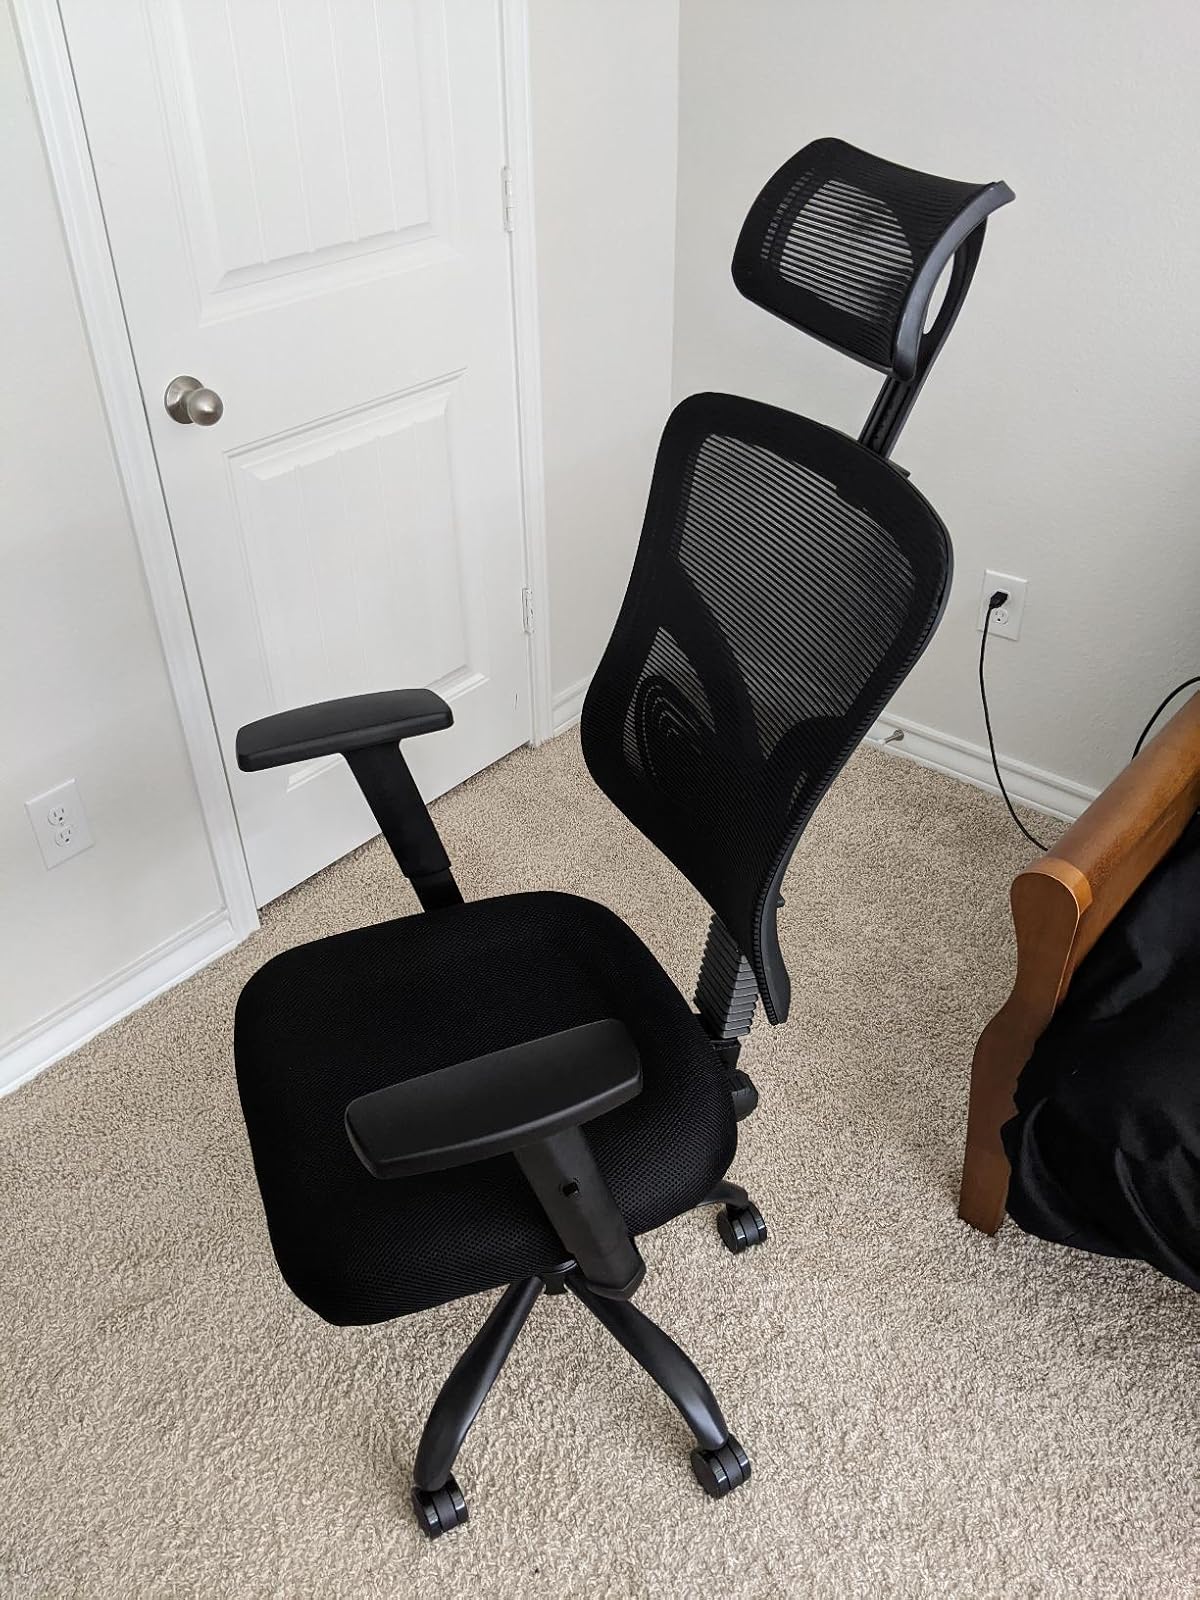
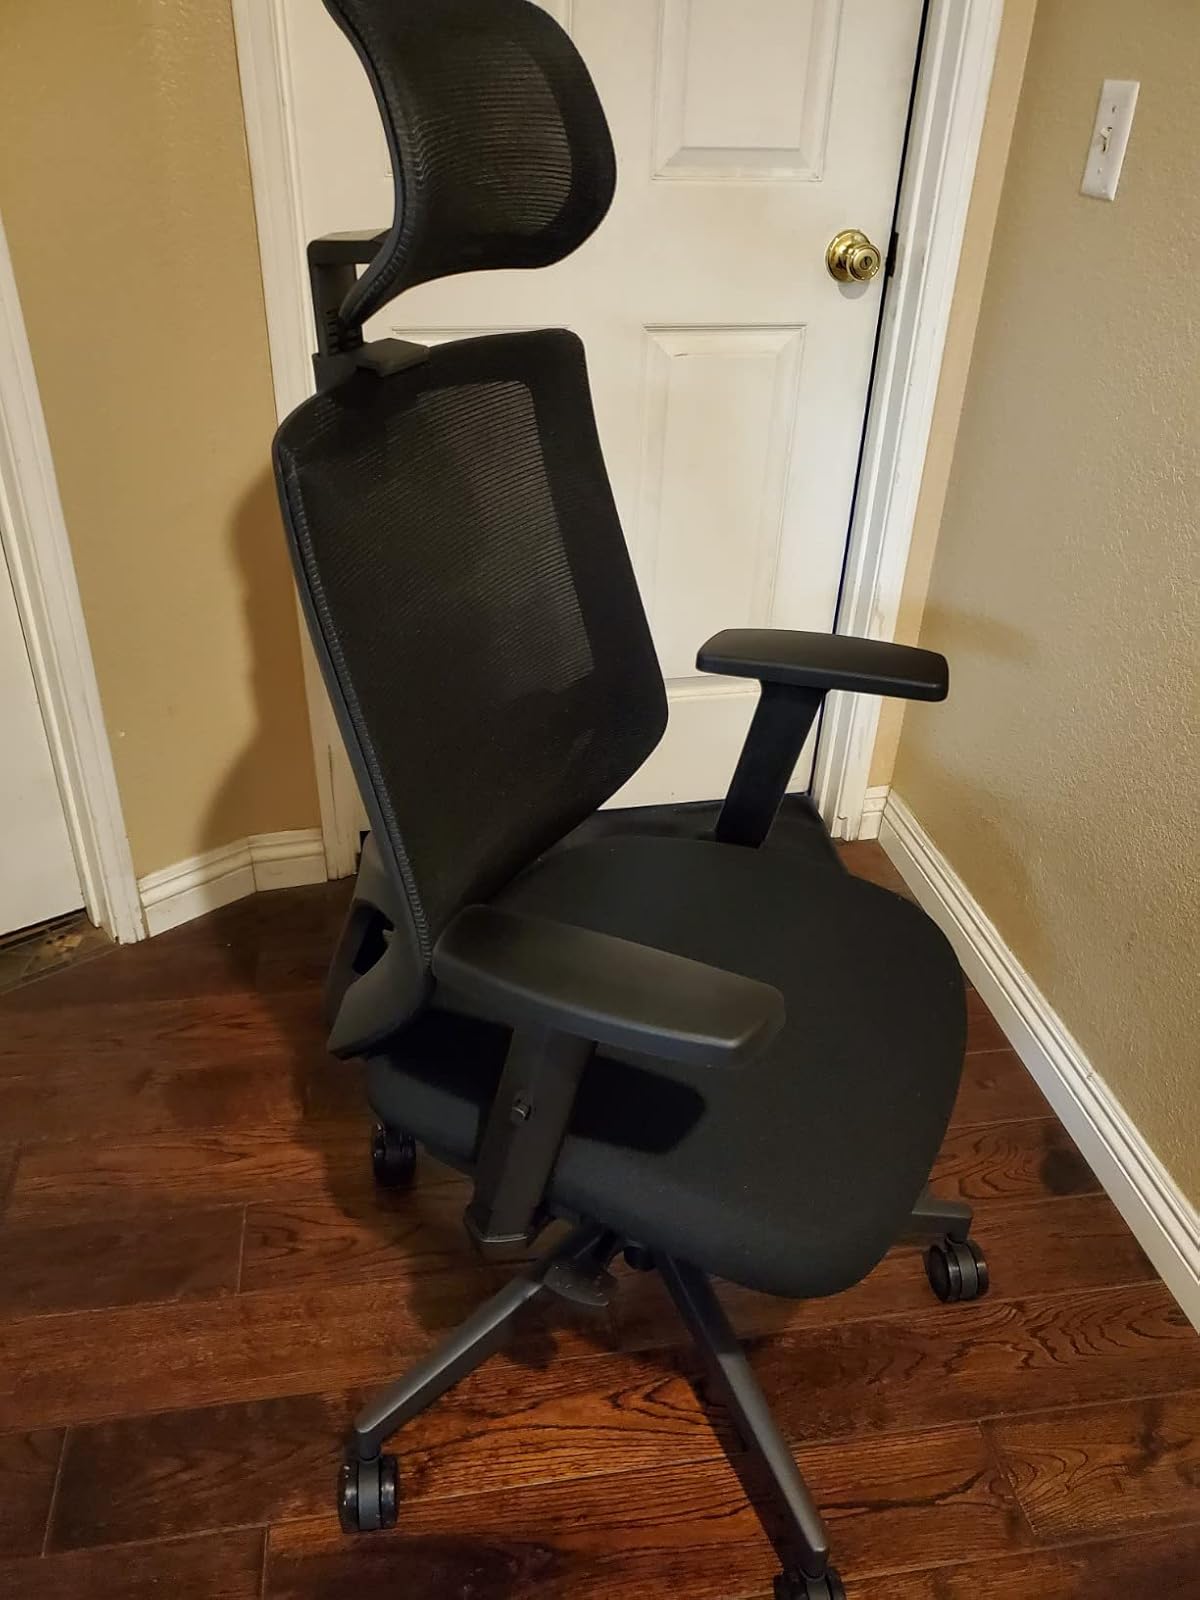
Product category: items_chair
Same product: no